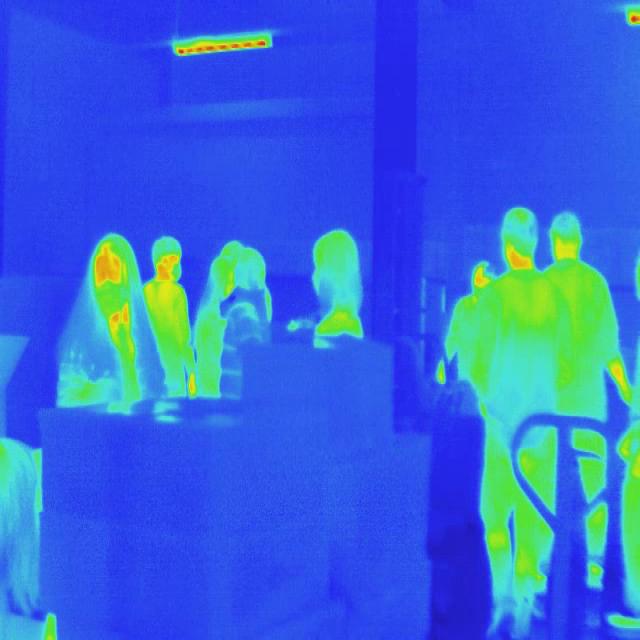
Detected objects:
label: person
label: person
label: person
label: person
label: person